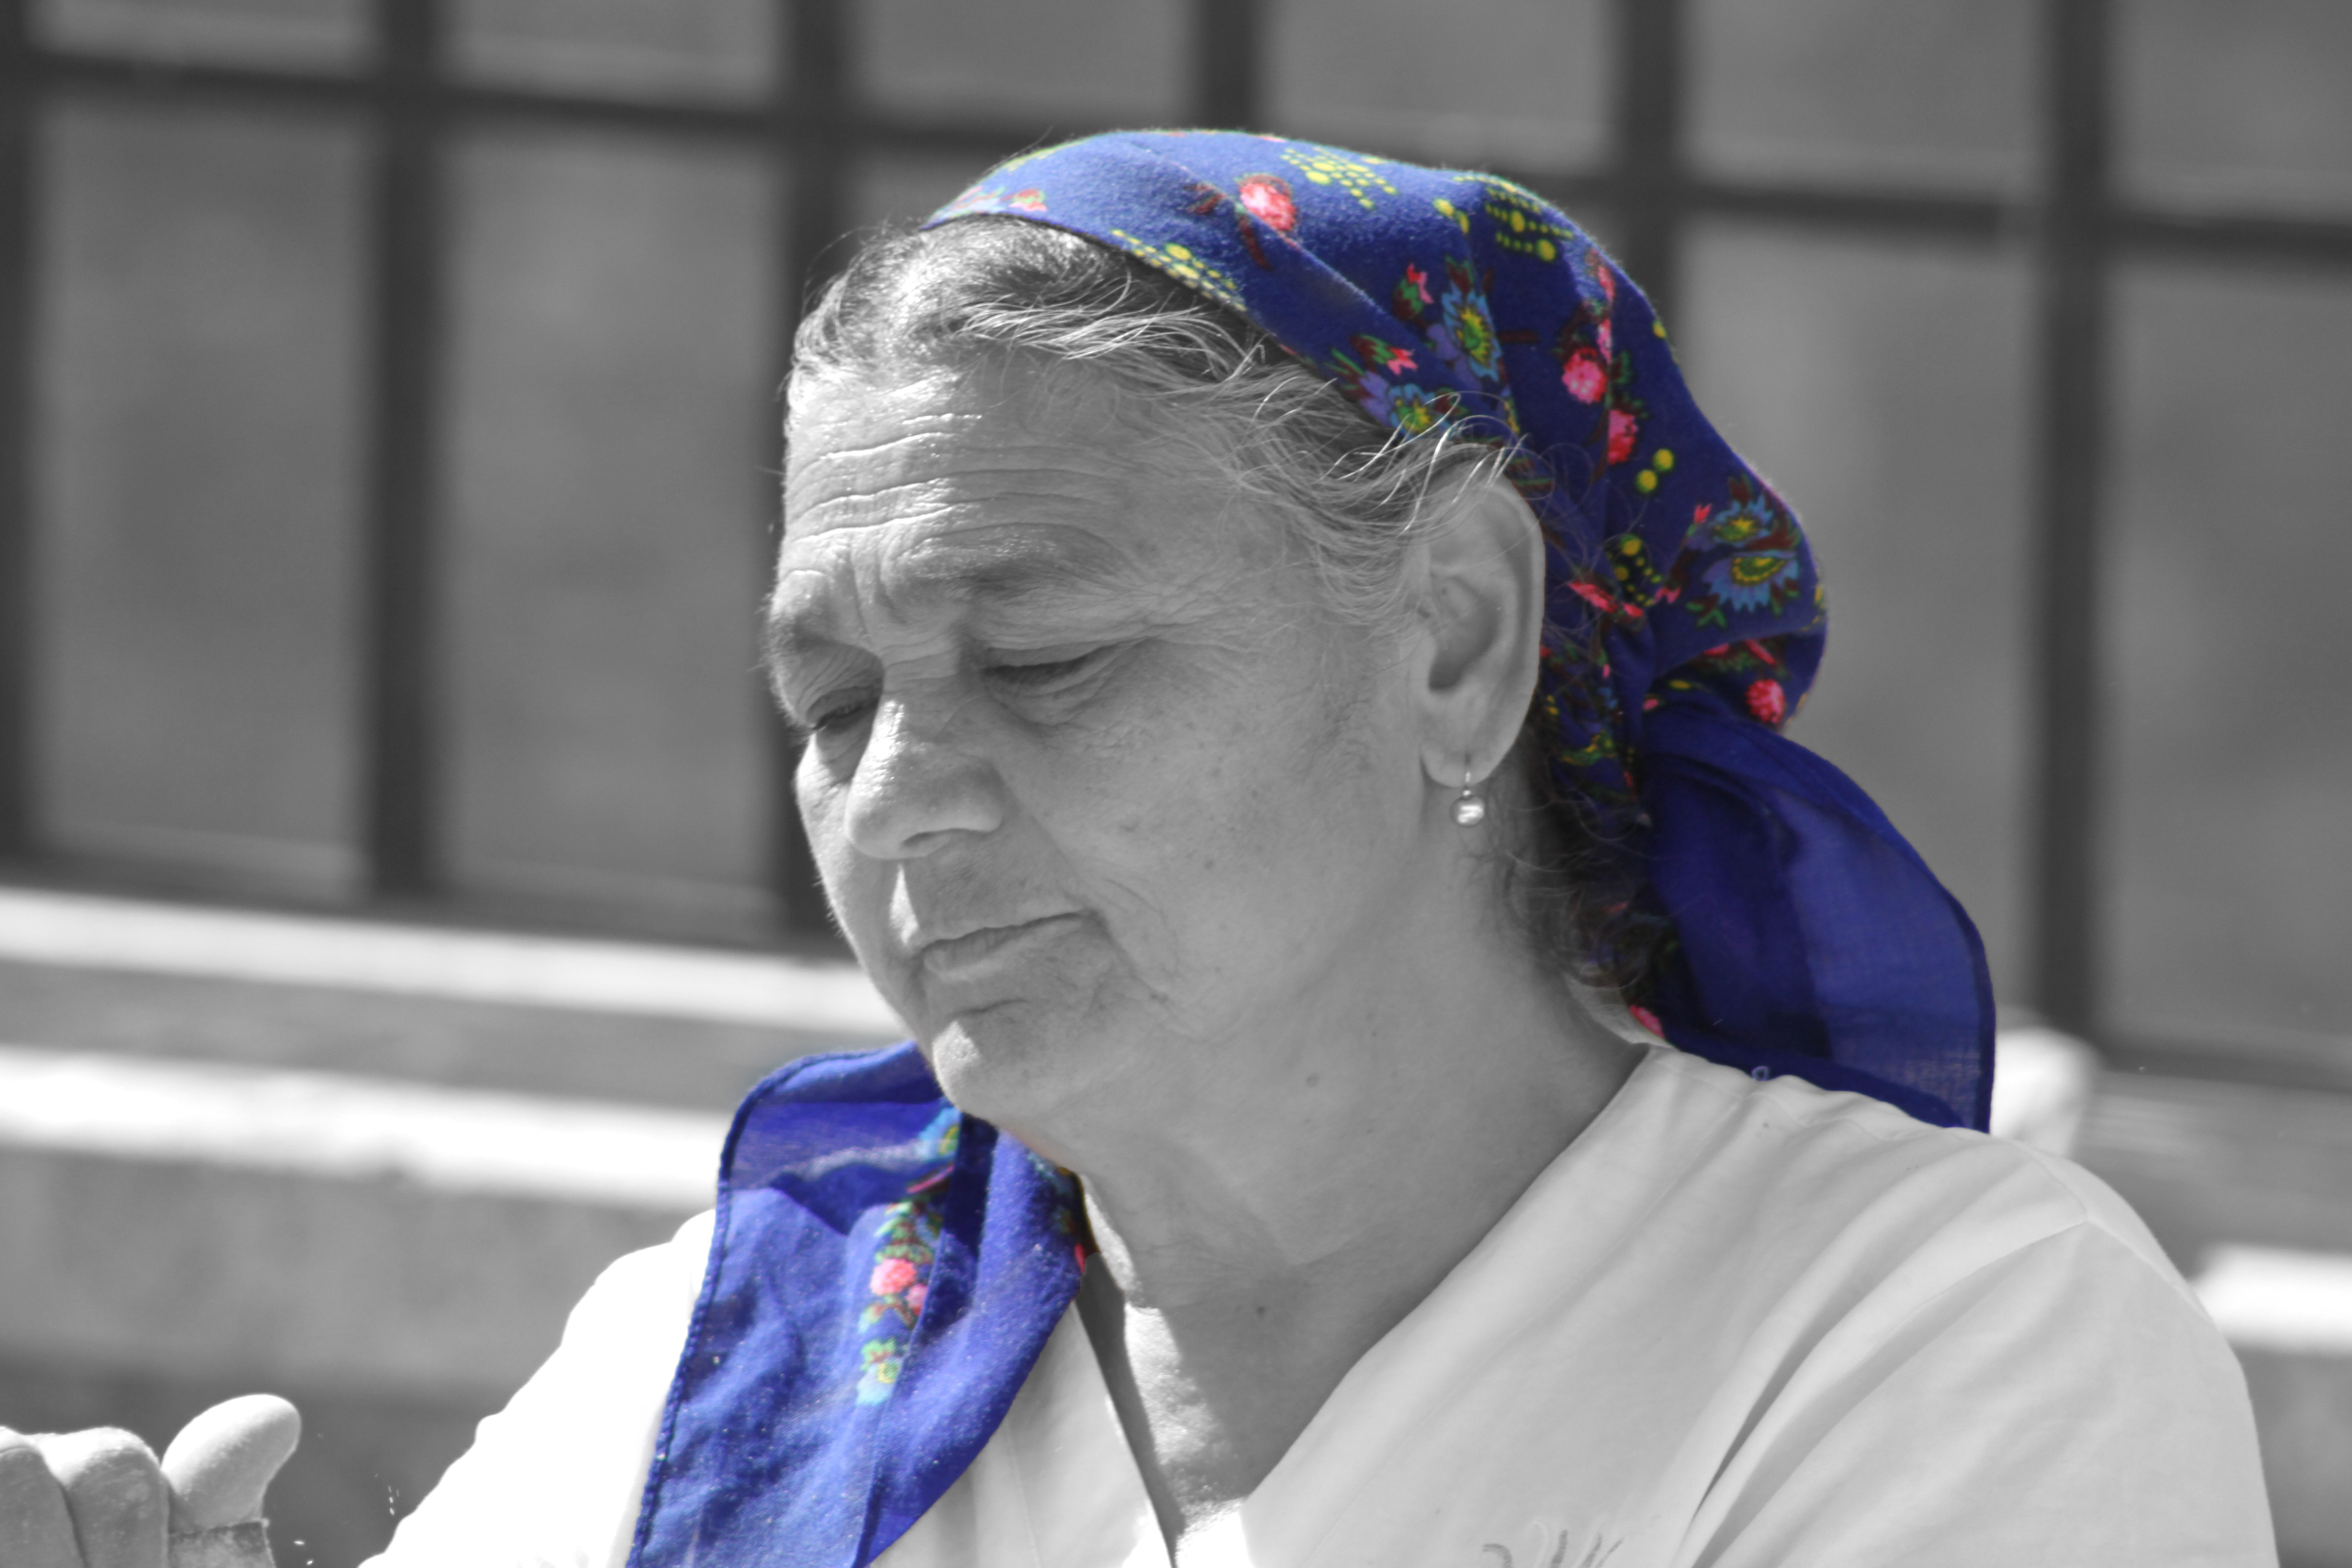
man, person, people, woman, old, portrait, spring, color, human, blue, face, photograph, headscarf